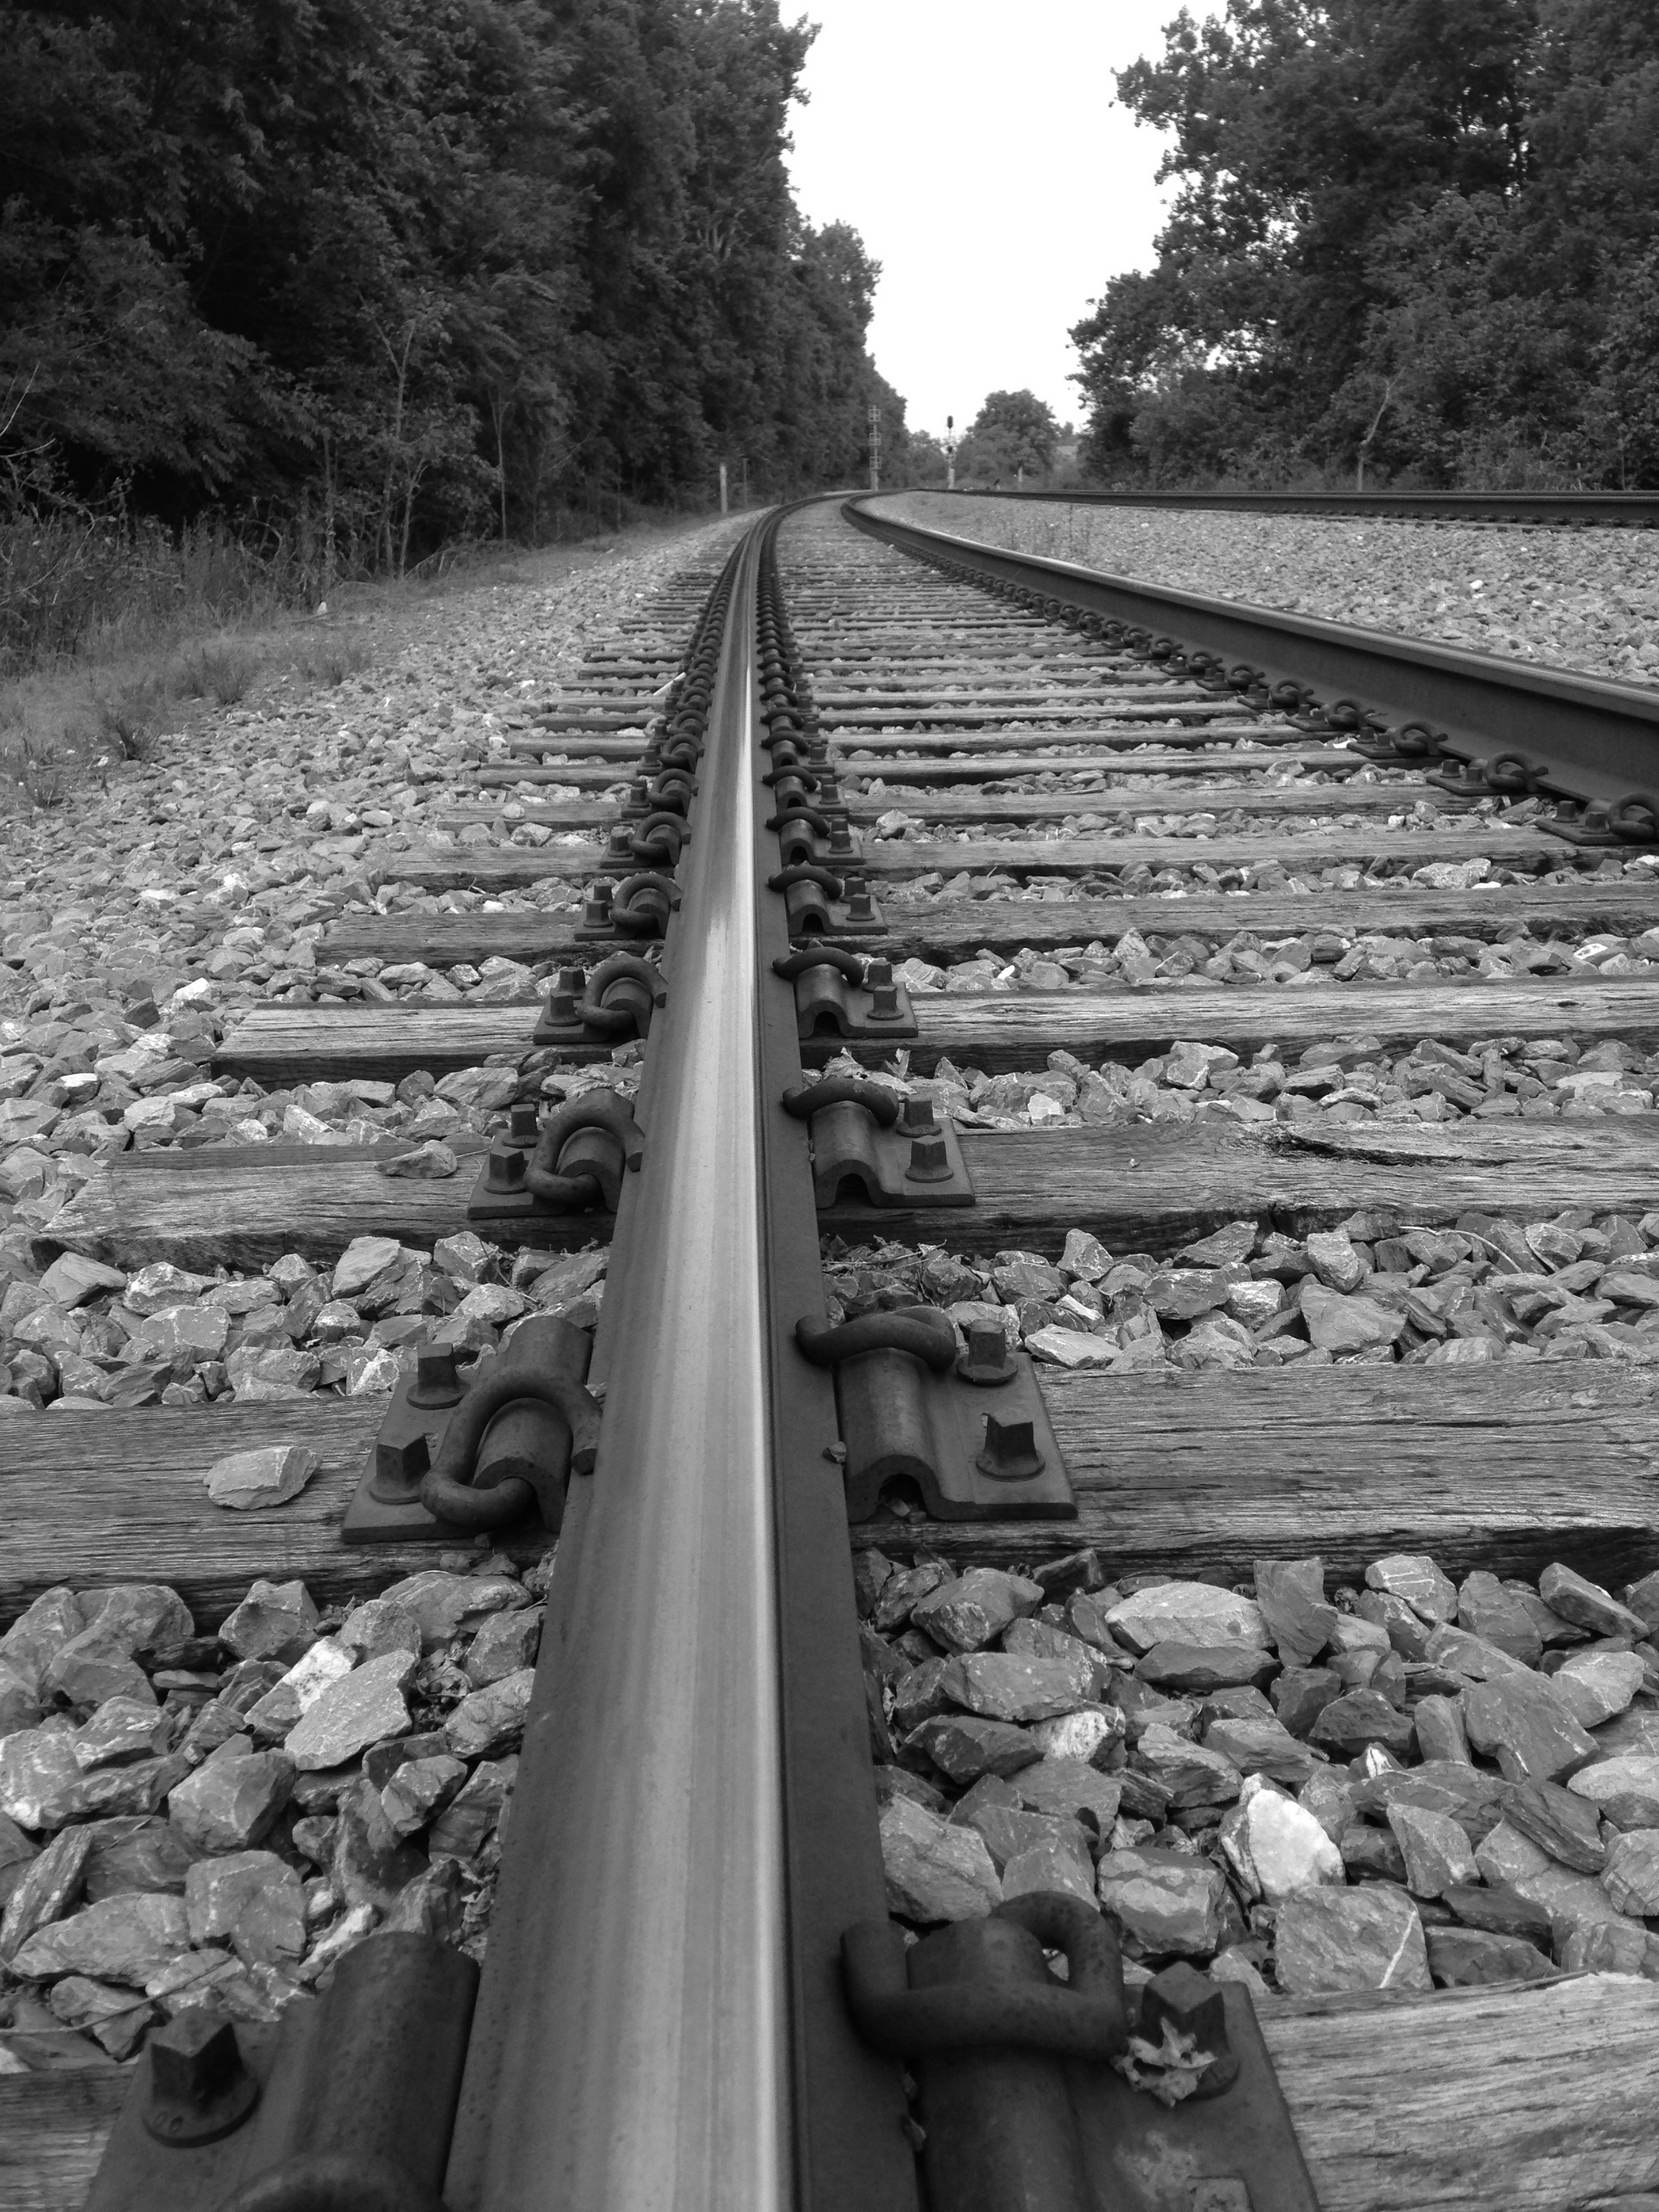
black and white, track, white, perspective, train, transport, line, journey, monochrome, tracks, monochrome photography